Wau, South Sudan

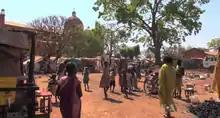
The refugee camp at Wau town's Catholic cathedral, where around 8,500 IDPs had found shelter during the 2016–18 Wau clashes.

Following the outbreak of the South Sudanese Civil War, the town has experienced numerous clashes, massacres, and much destruction at the hands of anti-government as well as government forces. In April 2014, Nuer soldiers belonging to the local SPLA garrison mutinied after hearing of a massacre at Mapel. They clashed with SPLA loyalists, and then fled into the rural countryside, joining a long march of other deserters to Sudan. About 700 Nuer civilians subsequently sought protection at Wau's UNMISS base; most of them were family members of the deserted soldiers, while others were students.